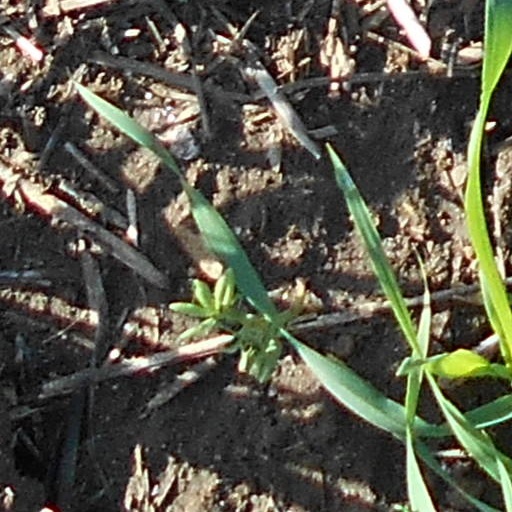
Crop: wheat